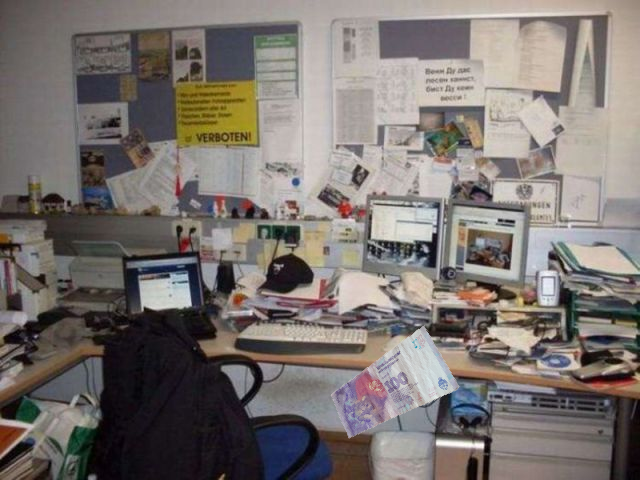
Denominación: 100